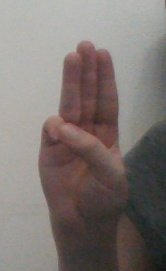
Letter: thaa